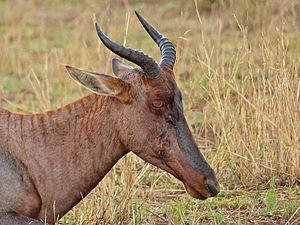
Le sassabi ou tsessebe est une espèce d'antilope ; il est herbivore et vit en troupeaux en Afrique. Il appartient à la famille des bovidés.